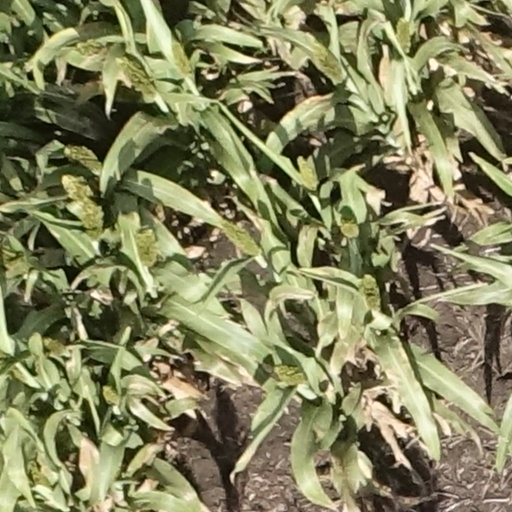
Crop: sorghum